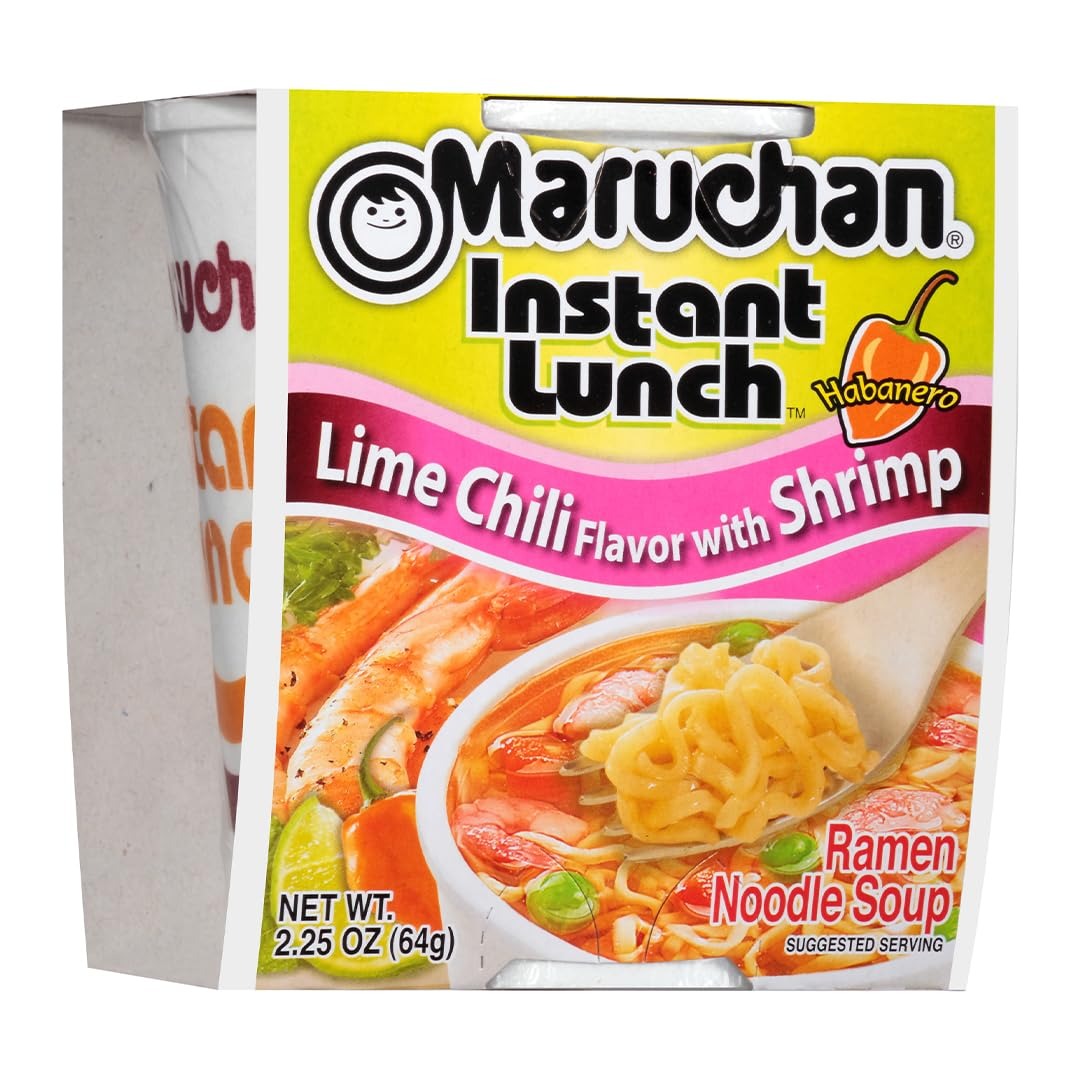
Item Name: Maruchan Instant Lunch, Lime Chili with Shrimp, 2.25 oz (Pack of 12)
Bullet Point 1: Hot and Spicy
Bullet Point 2: 0 Grams Trans Fat
Bullet Point 3: The package dimension of the product is 14.6"L x 11.8"W x 4.4"H
Bullet Point 4: The package weight of the product is 2.3 pounds
Value: 12.0
Unit: Count

Price: 0.59